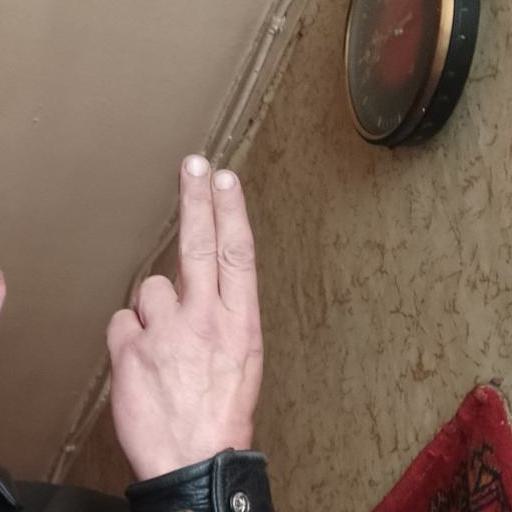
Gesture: two_up_inverted